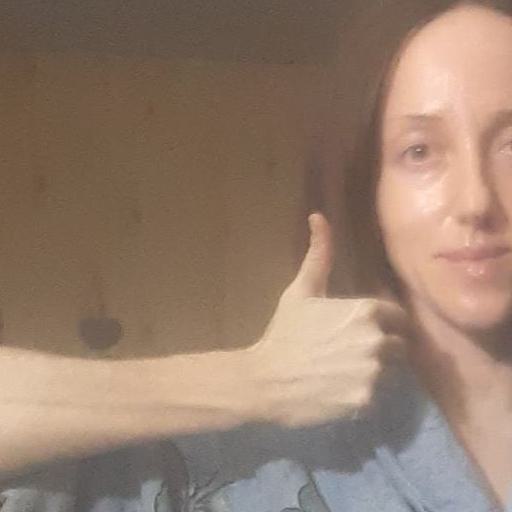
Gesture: like